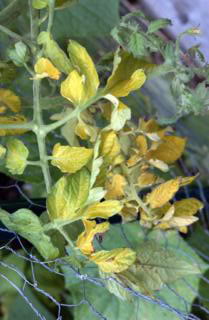
Labels: Tomato leaf yellow virus, Tomato leaf yellow virus, Tomato leaf yellow virus, Tomato leaf yellow virus